Solvay Brussels School of Economics and Management

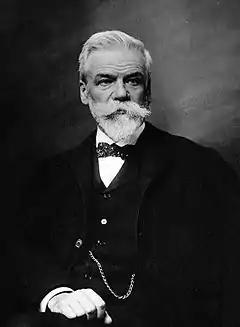
Ernest Solvay, the school's founder and namesake

The roots of the Solvay School stretch back to the founding of the Department of Economics of the Free University of Brussels in 1899, and the founding of the Solvay Business School in 1903. Ernest Solvay founded and funded a business-oriented institution under the name of "École de Commerce Solvay", as a private initiative established with the support of the Brussels business community.